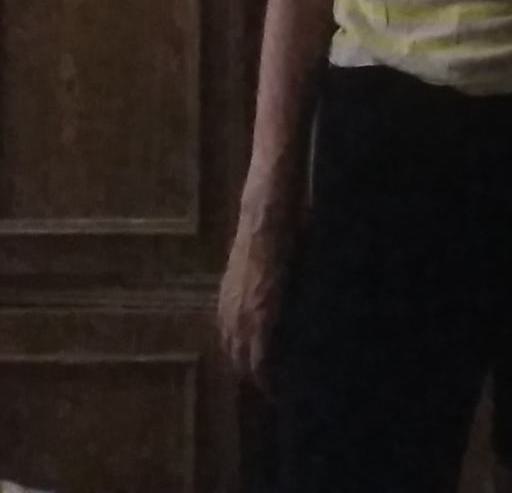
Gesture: no_gesture